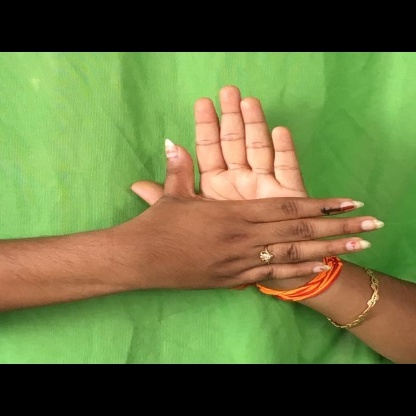
Mudra: Chakra